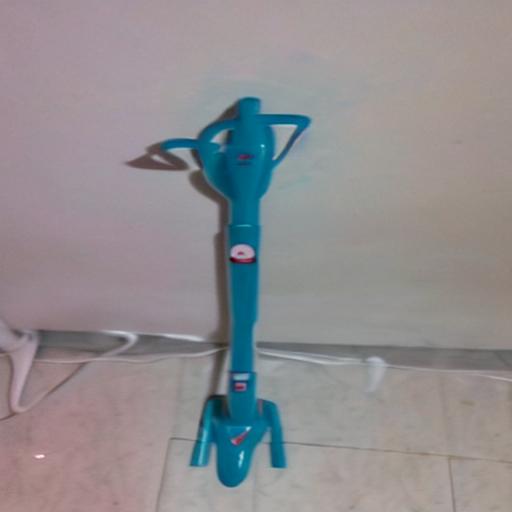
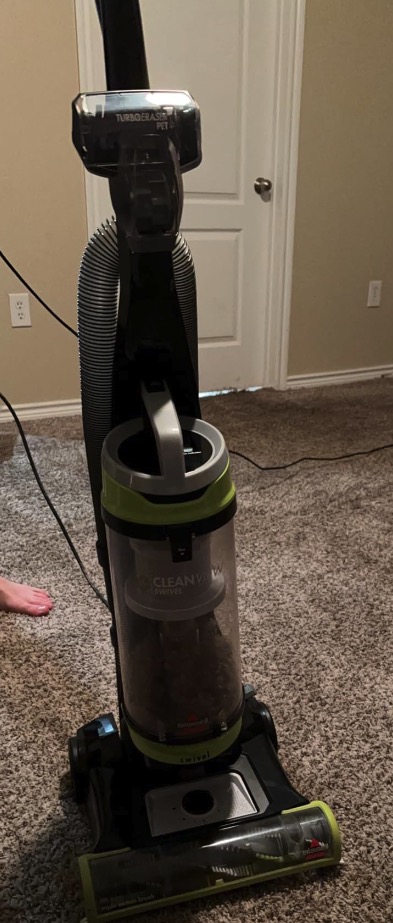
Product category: items_vacuum
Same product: no